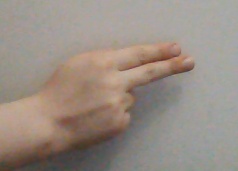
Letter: ain